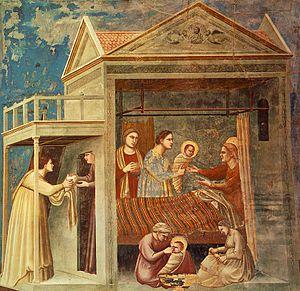
Un lit à baldaquin est un lit dont la forme, adoptée vers 1490 dans les maisons riches, consiste en un baldaquin en bois ou en métal d'où descend un drapé et en un châlit fait à l'origine de colonnes de bois ou quenouilles à chaque angle puis le plus souvent d'un ciel tenu au mur, en porte-à-faux.